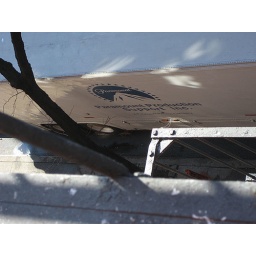
Paramount truck parked in front of my building - for the remake of &amp;quot;Fame&amp;quot;